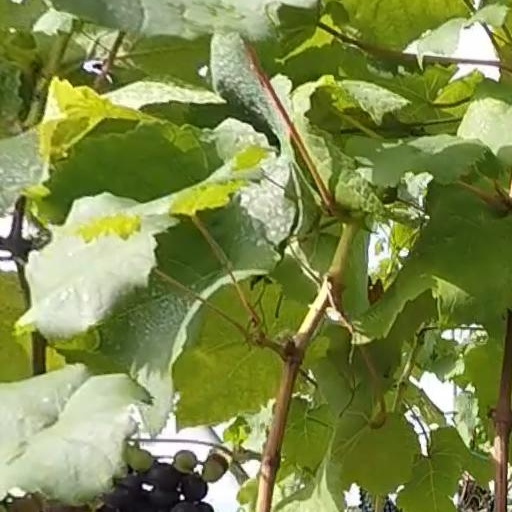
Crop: grape